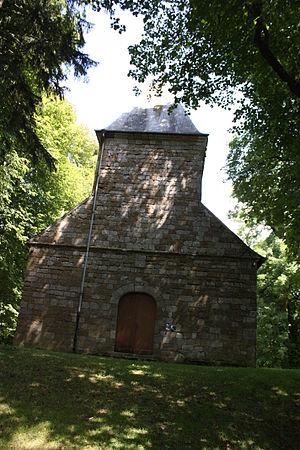
Village Ardennais
Omont est une commune française, située dans le département des Ardennes en région Grand Est. Elle a la particularité d'être le chef-lieu de canton comptant le moins d'habitants.